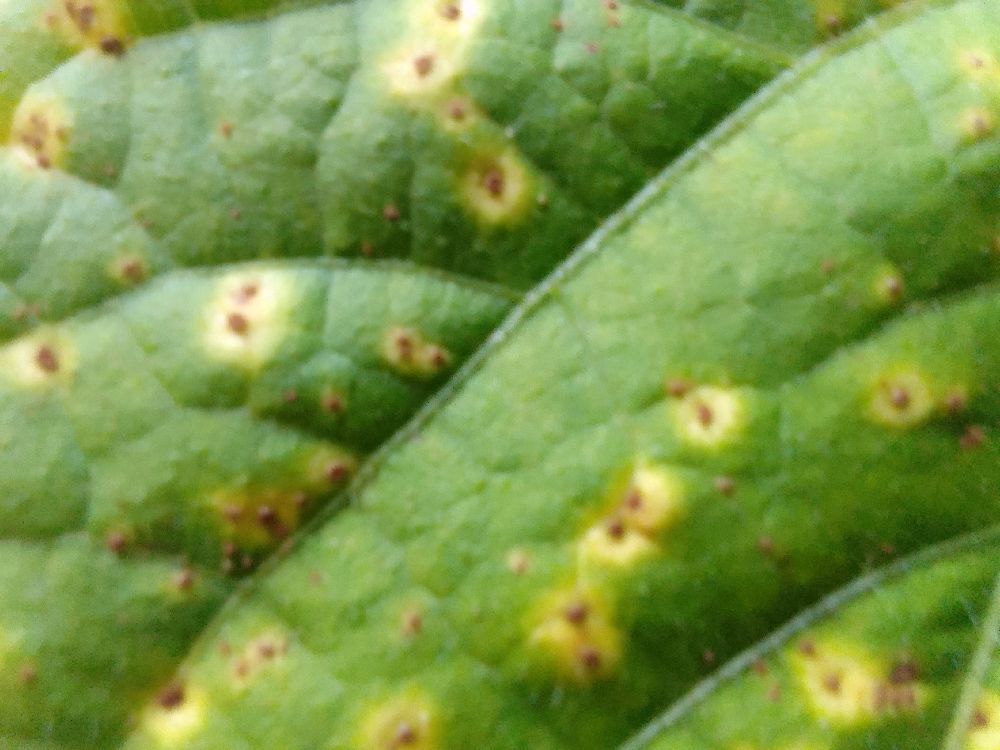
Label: rust